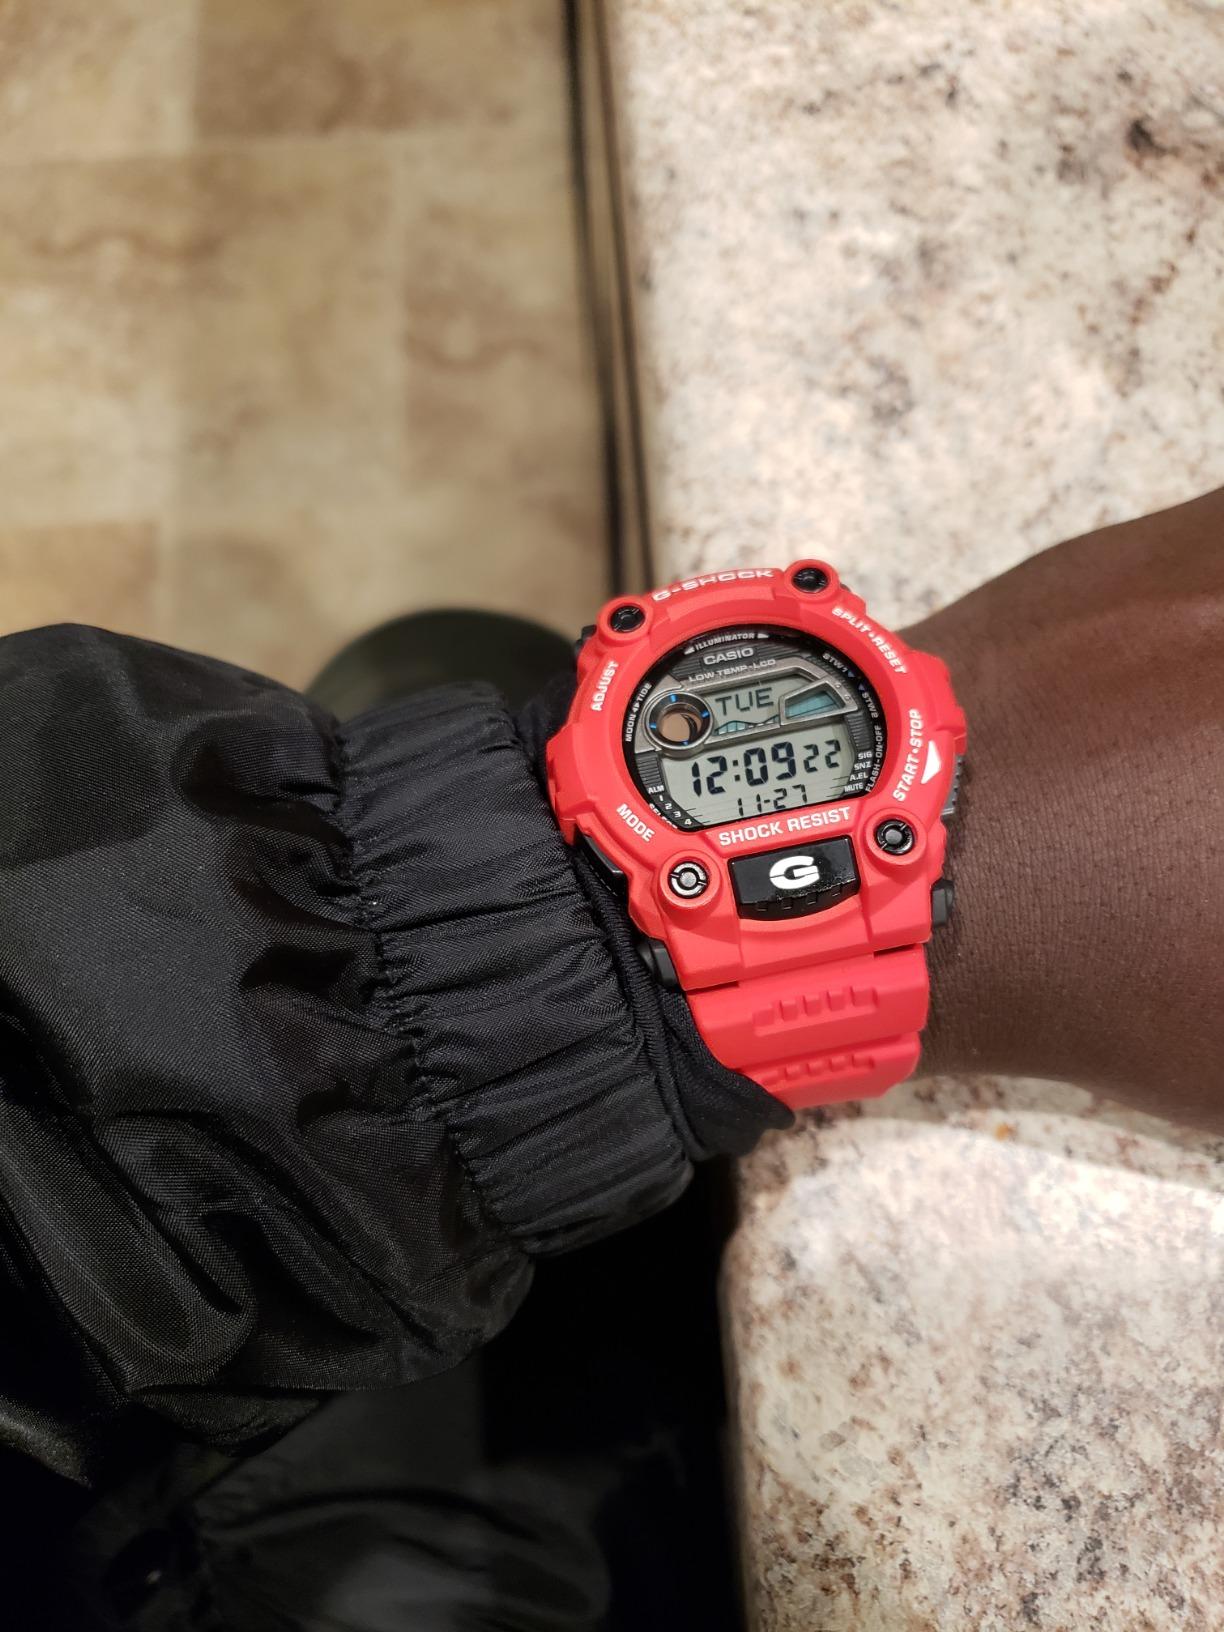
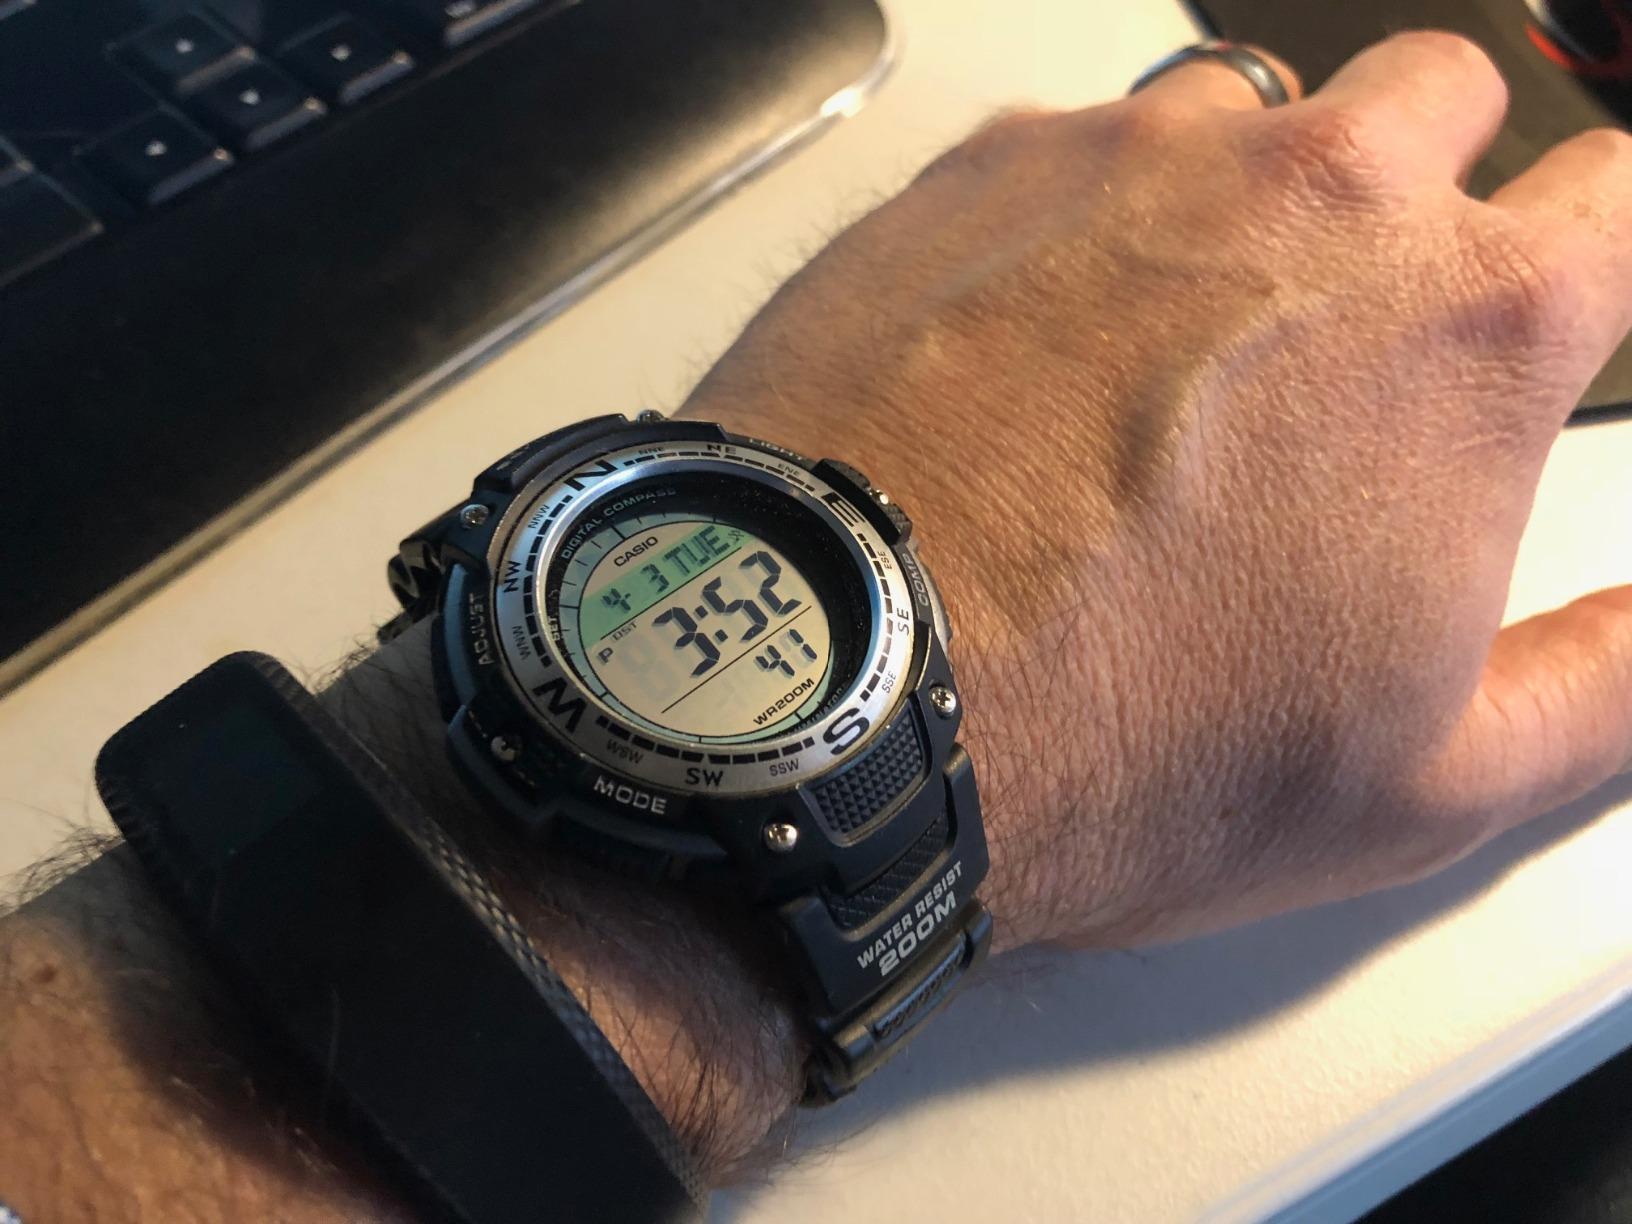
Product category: accessories_watch
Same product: no